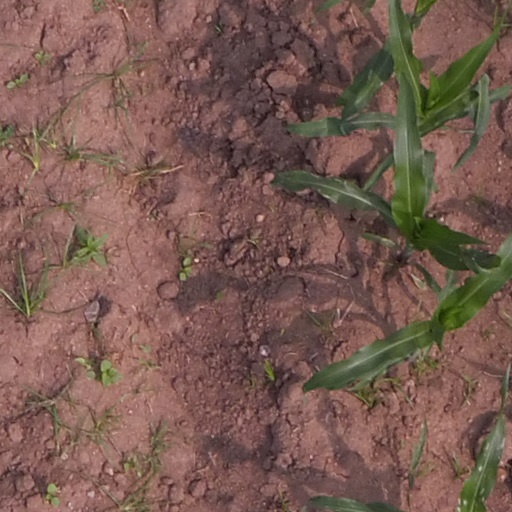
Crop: maize; corn